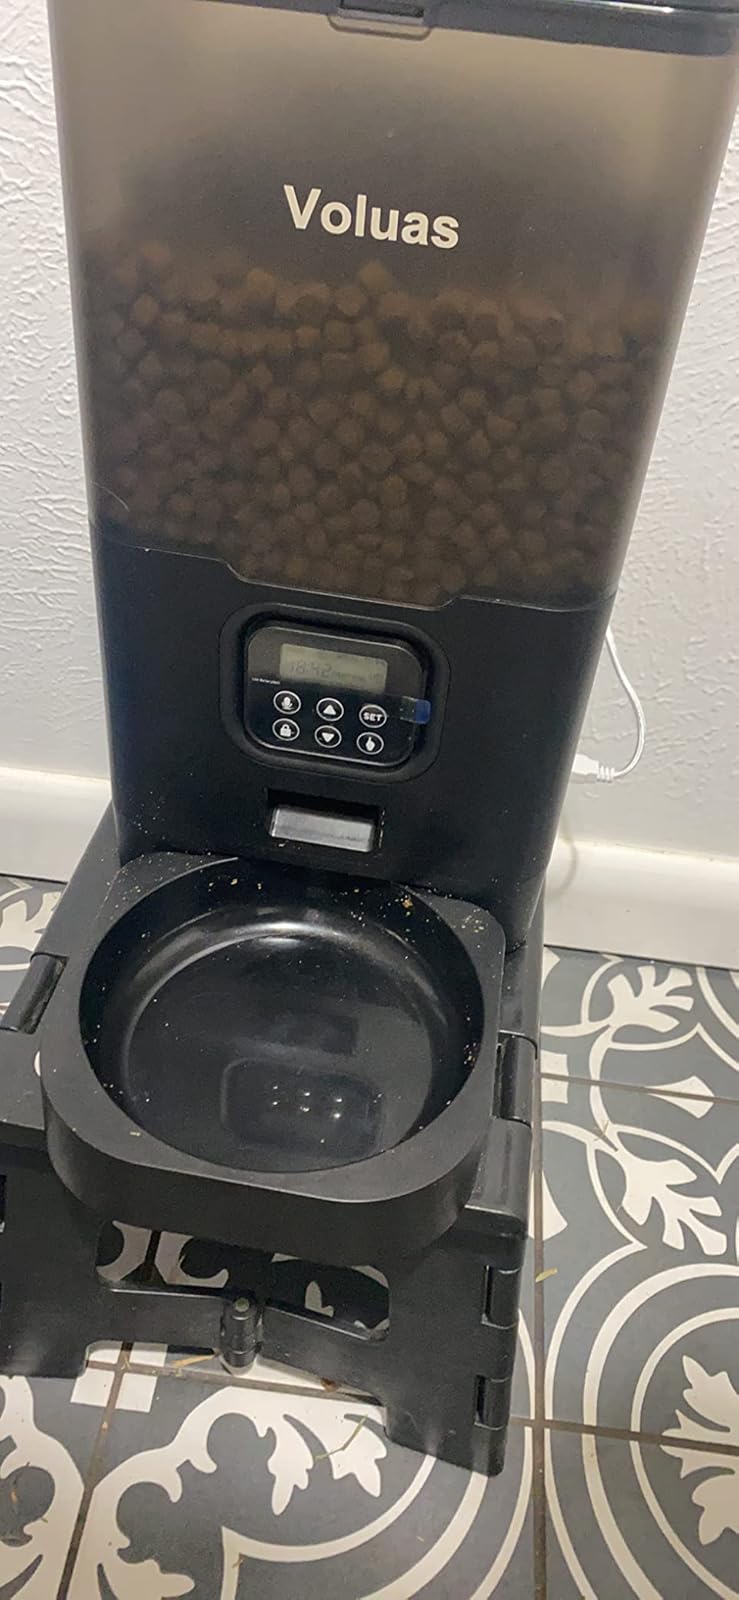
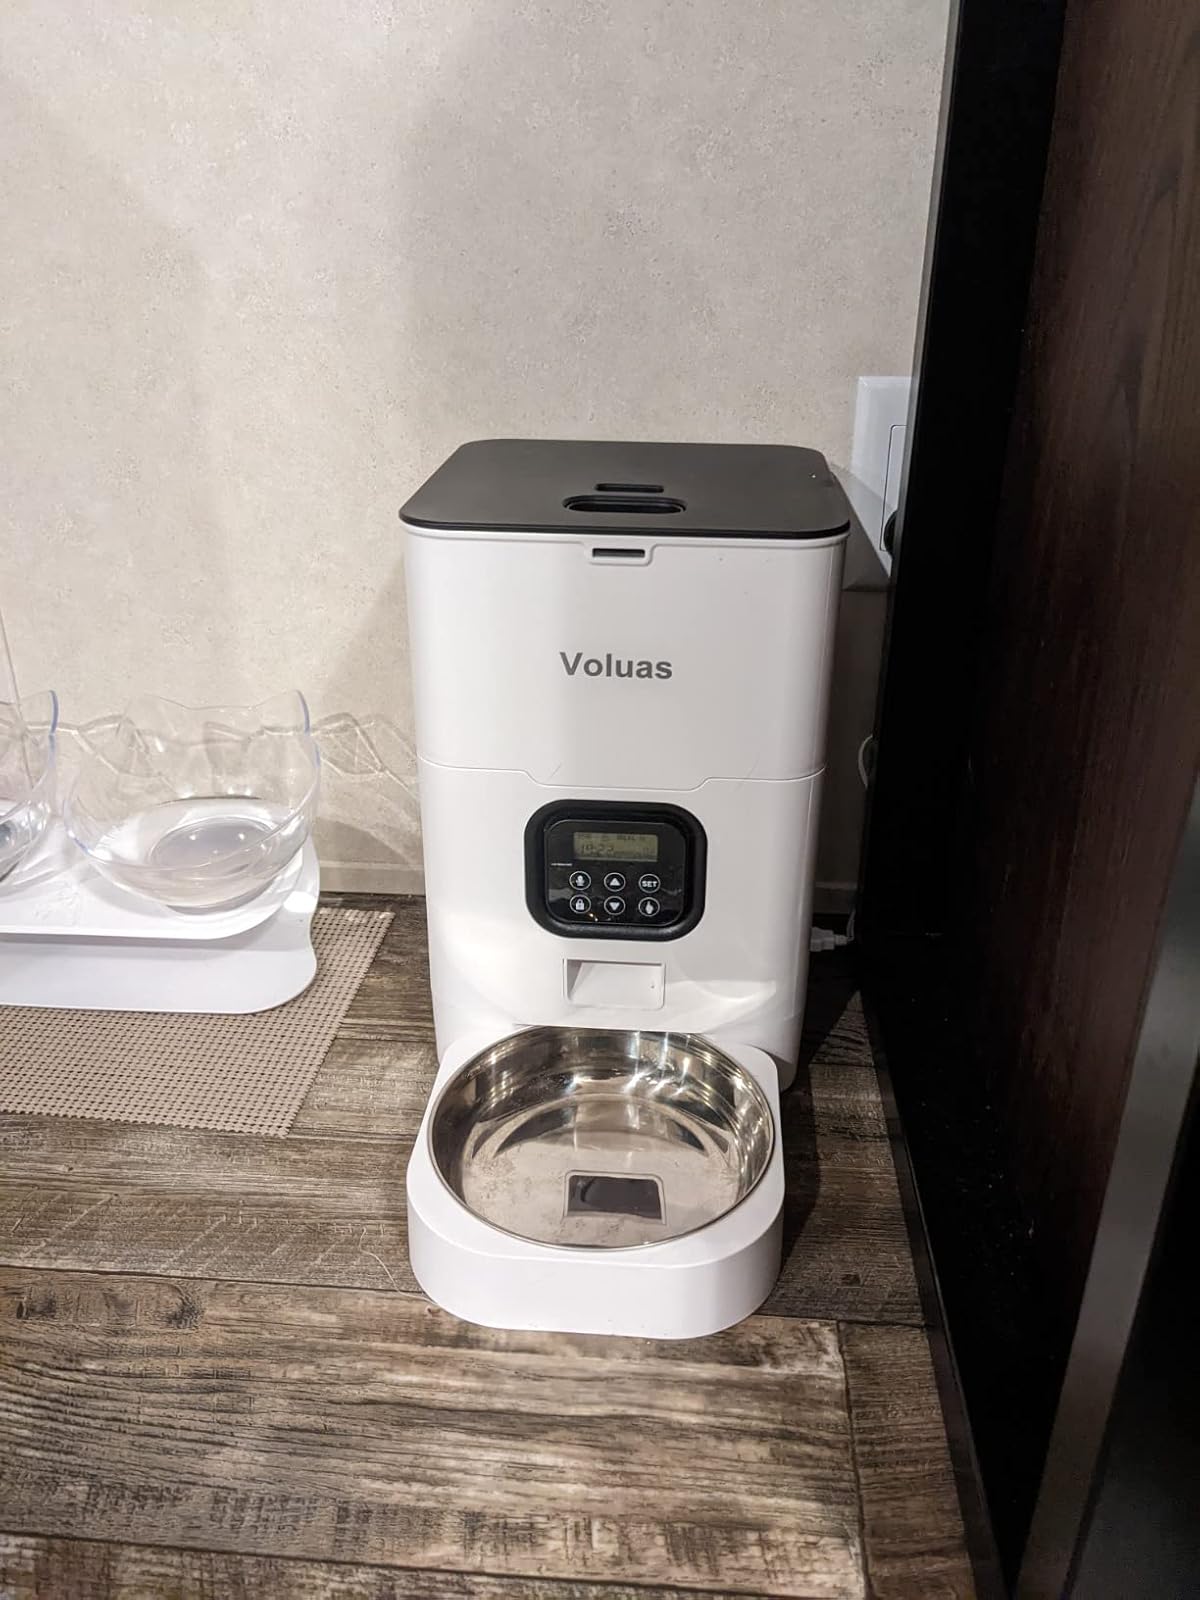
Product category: items_feeder
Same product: no